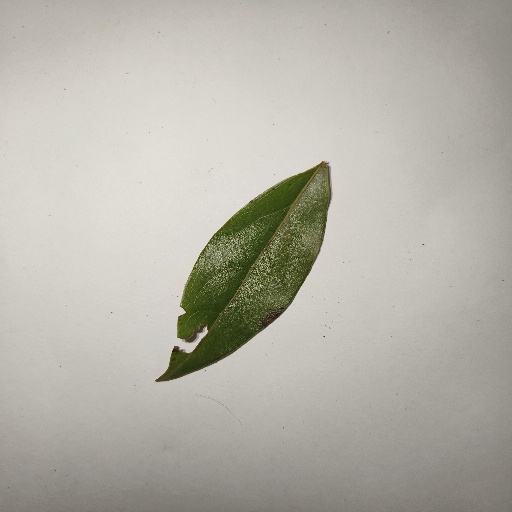
Species: Camphor
Leaf condition: Shot Hole